Mathematical practice

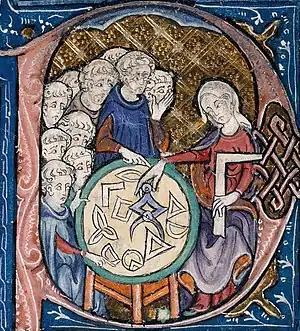
The axiomatic method of "Euclid's Elements" was influential in the development of Western science.

Mathematical practice comprises the working practices of professional mathematicians: selecting theorems to prove, using informal notations to persuade themselves and others that various steps in the final proof are convincing, and seeking peer review and publication, as opposed to the end result of proven and published theorems.